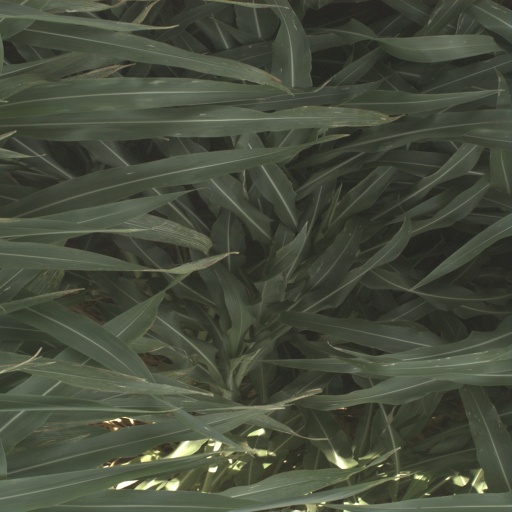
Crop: sorghum